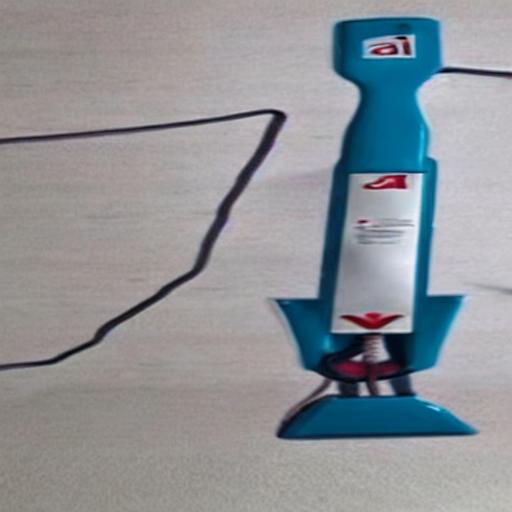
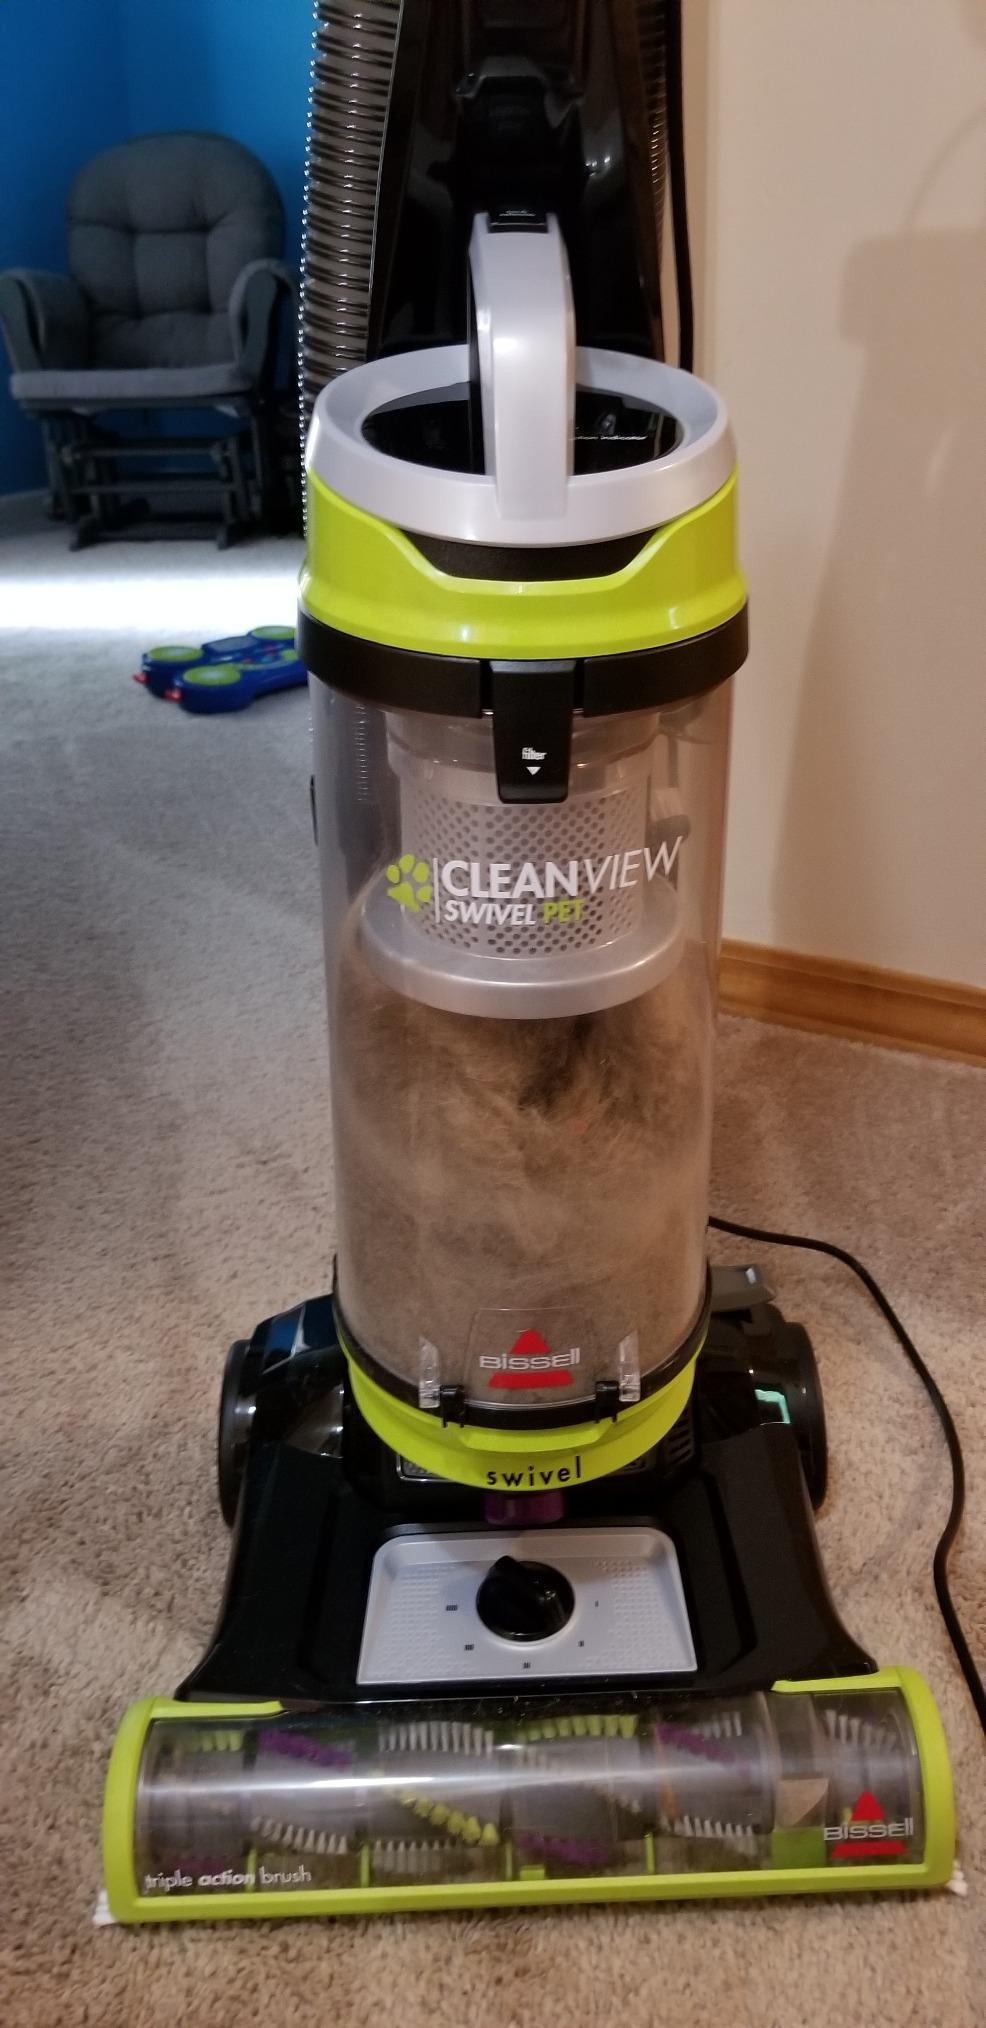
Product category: items_vacuum
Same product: no